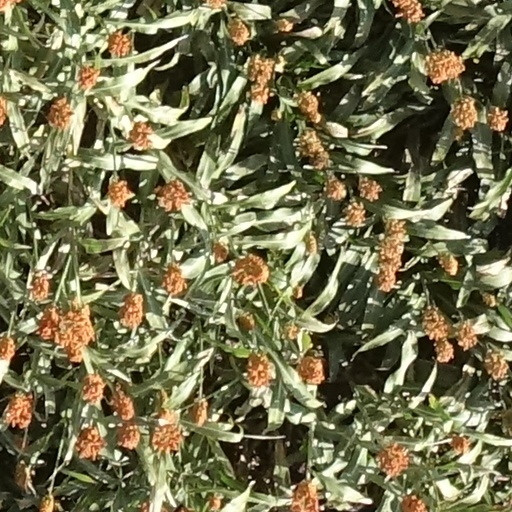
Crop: sorghum